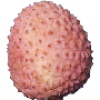
Label: lychee